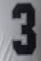
Number: 3